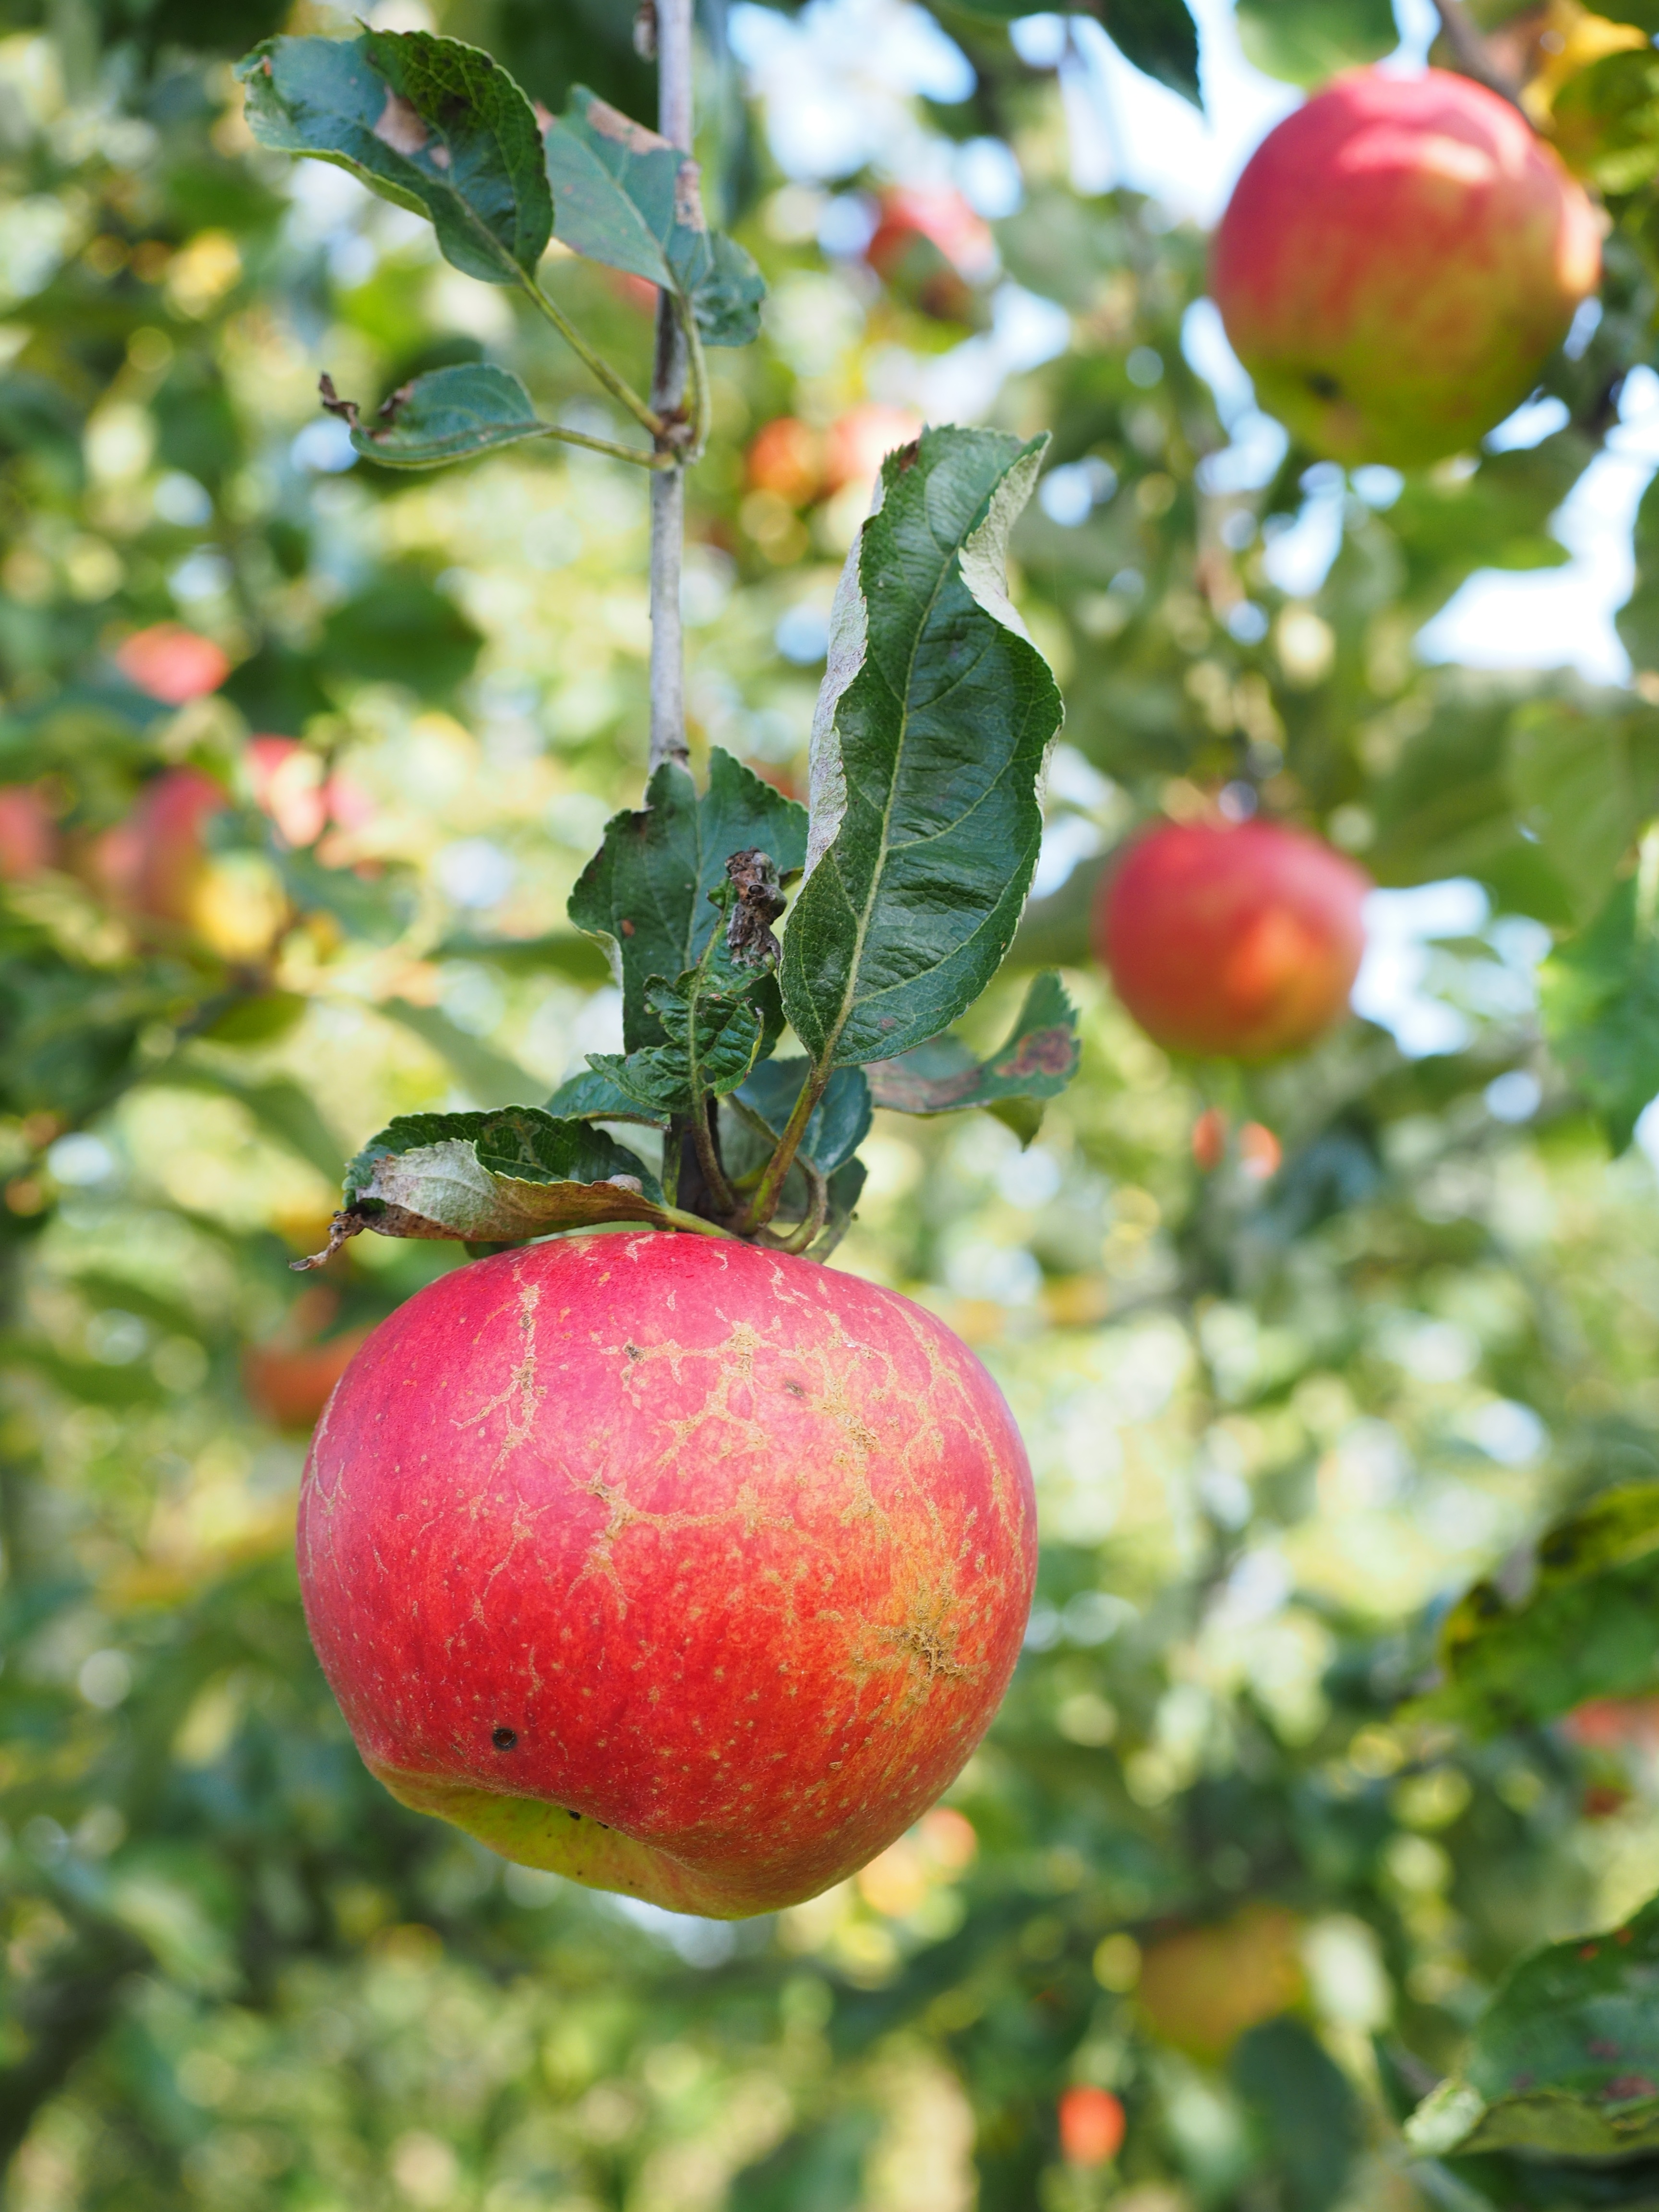
apple, tree, branch, plant, fruit, flower, orchard, food, red, produce, autumn, healthy, vitamins, frisch, apple tree, flowering plant, rose family, land plant, rose order